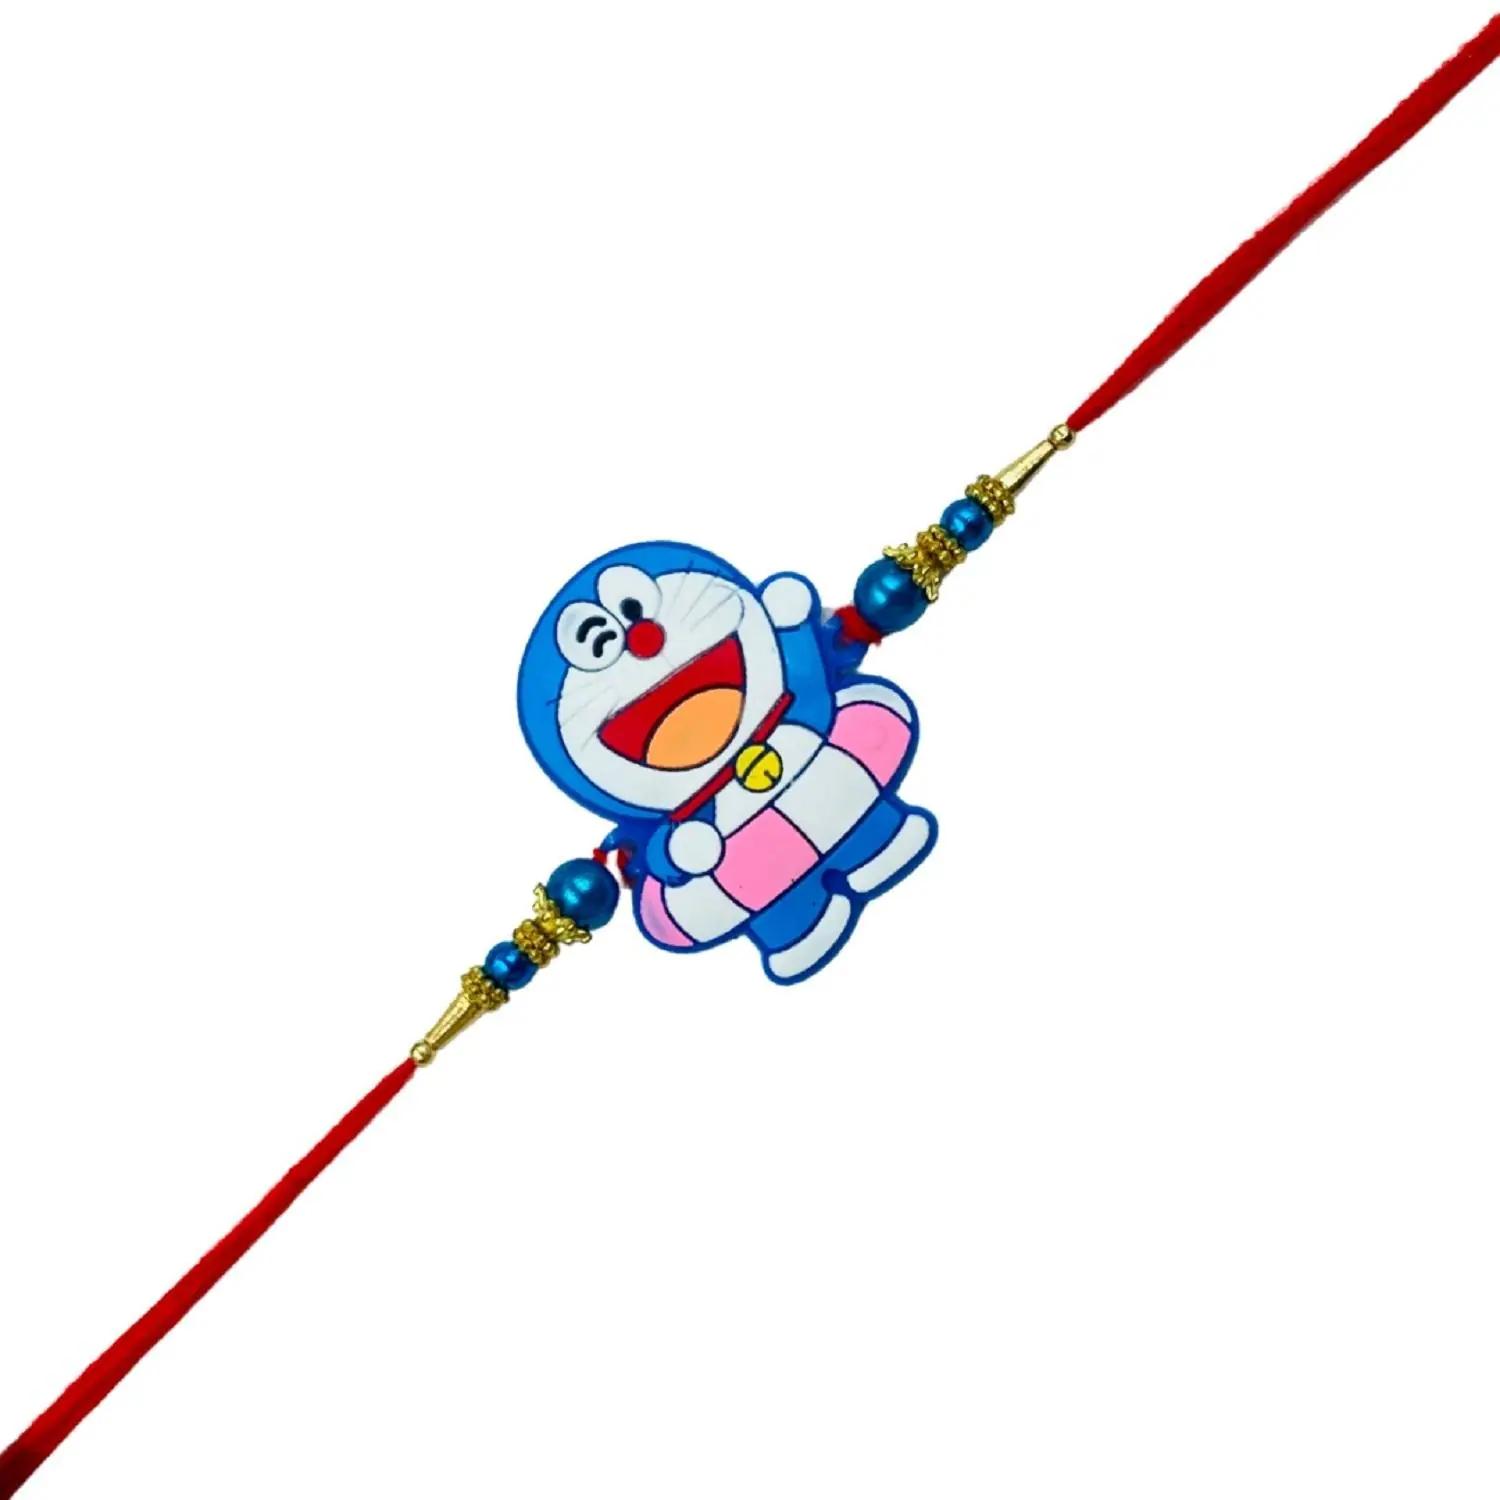
VIBRANCE Traditional DOREMON Rakhi for Raksha Bandhan.
Type: Rakhis
Brand: VIBRANCE
Price: Rs. 199
 Raksha Bhandan is a celebration of the bond between a brother and sister. We specialize in creating unique rakhi designs for every brother and sister. Our rakhi collection ranges from traditional to modern designs, all of which are handcrafted with love and care. We strive to make each Raksha Bhandan special for our customers by providing the perfect rakhi for their loved ones. With our wide range of designs and styles, you can find the perfect rakhi for your brother or sister. Shop with us today to make your Raksha Bhandan magical.The design of the delivered product or parts of it may vary slightly from what is shown in the image.
Features: Hand crafted pearl and crystal studded rakhi Multicolor Rakhi,Special Multi colour Designer Rakhi for Brother / Bhabhi / Kids,Includes roli chawal and free greeting card,Rakshabandhan Special Card,Comes with Roli Chawal & Best Wishes Greeting Card in best packaging